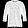
Label: Shirt